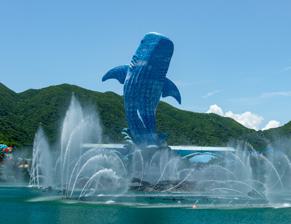
Building: Chimelong Ocean Kingdom
Country: Unknown
Year built: 2014
Theme park situated in Hengqin, Zhuhai, China Zhuhai Chimelong Ocean Kingdom 珠海长隆海洋王国 Location Chimelong International Ocean Resort , Fuxiang Bay, Hengqin, Zhuhai, People's Republic of China Coordinates 22°06′00″N 113°31′48″E / 22.1001°N 113.5300°E / 22.1001; 113.5300 Opened 29 March 2014 ; 10 years ago ( 2014-03-29 ) Owner Chimelong Group Operated by Chimelong Group General manager Paul Yuen Theme Marine Slogan 全球领先的海洋主题乐园 World Leading Ocean Theme Park Operating season Year round Attendance 12.52 million (2023) Area 8 Attractions Total 15 Roller coasters 3 Water rides 2 Website www .chimelong .com /zh /oceankingdom / Chimelong Ocean Kingdom Simplified Chinese 珠海长隆海洋王国 Traditional Chinese 珠海長隆海洋王國 Transcriptions Standard Mandarin Hanyu Pinyin Zhūhǎi Chánglóng Hǎiyáng Wángguó Yue: Cantonese Jyutping zyu1 hoi2 coeng4 lung4 hoi2 joeng4 wong4 gwok3 Chimelong Ocean Kingdom is a theme park situated in Hengqin , Zhuhai , People's Republic of China. It was designed by PGAV Destinations. The park broke ground on November 28, 2010 and soft-opened on January 28, 2014. The grand opening occurred on March 29 of that year. The first phase of the park cost RMB 10 billion to build. It is part of the Chimelong International Ocean Tourist Resort , which aims to become the " Orlando of China". In 2023 the park hosted 12.52 million visitors, making it the sixth-most visited theme park in the world and the most visited theme park in the world that is not a Disney or Universal park. Among its attractions are a wide range of amusement rides and animal shows, as well as one of the world's largest oceanariums with a total of 48.75 million litres (12,880,000 US gal; 10,720,000 imp gal) of water. The theme park has achieved five Guinness World Records . Rides and shows Rides Name Type Manufacturer Area Opened Image Parrot Coaster Wing Coaster Bolliger & Mabillard Amazing Amazon 2014 Polar Explorer Water Coaster Mack Rides Polar Horizon 2014 Walrus Splash SuperSplash Mack Rides Walrus Mountain 2014 Penguin Coaster Force Coaster Zierer Hero Island 2018 Jungle Coaster Force Coaster Zierer Hero Island 2018 Shows Name Type Venue Area Opened Dolphin Show Animal show Dolphin Theater Dolphin Cove 2014 Sea Lion Show Animal show Sea Lion Theater Mount Walrus 2014 Beluga Show Animal show Beluga Theater Polar Horizon 2014 Ocean Resistance Nighttime Spectacular Hengqin Ocean Hengqin Ocean 2017 Musical Fountain Spectacular Fountain show Hengqin Ocean Hengqin Ocean 2015 Themed areas There are eight themed areas inside the park, each representing a part of the ocean. Ocean Avenue Ocean Avenue The entrance area with shops and an LED digital canopy that showcases the sea Dolphin Cove Amusement rides Castle Theatre Battle of the Pirates – spinning tea cups with shooting water jets Dolphin Round Ride – spinner ride 5D Castle Theatre - Opened in 2015. The castle theatre features a 13-minute animated film called "Kaka's Great Adventure". The film is produced by Prana Studios with Kraftwerk Living Technologies (KLT) providing the hardware. The theatre has a 1,500-square-metre (16,000 sq ft) curved screen, a world record. The theatre took more than three years to plan and cost some ¥300 million (US$50 million) to build. Animal exhibits Dolphin Island and Dolphin Theatre – spotted dolphin habitat Dolphin Conservation Center – Chinese white dolphin habitat with viewing for guests both above and underwater Amazing Amazon Amusement rides Parrot Coaster – Bolliger & Mabillard winged coaster ride Animal exhibits Journey to the Amazon – freshwater aquarium Ocean Beauty Amusement rides Deep Sea Odyssey – submarine ride that goes inside the aquarium Animal exhibits Whale Shark Aquarium Whale Shark Exhibit Aquarium – the tank itself contains 22.7 million litres (6,000,000 US gal; 5,000,000 imp gal) of water, making it the largest in the world, and it is home to whale sharks , manta rays , and many other species at the time of its opening. Polar Horizon Amusement rides Polar Explorer – water roller coaster ride Animal exhibits Beluga Theatre Beluga Experience and Beluga Theatre – beluga habitat Polar bear Village – Polar bear habitat Penguin World – Penguin habitat Hero Island Amusement rides Bumper Smash – Bumper cars Games Arcade – game stalls Penguin Coaster Jungle Coaster Tower of Sea Monsters Animal exhibits Otter's Den – Asian small-clawed otter habitat Stingray Encounter – Stingray touch pool Tide Pools – Touch tanks with small fish and other sea creatures Mount Walrus Mount Walrus entrance Amusement rides Spirit of Adventure – pirate ship Walrus Splash – giant flume Animal exhibits Walrus Island – walrus habitat Sea Lion Bay and Sea Lion Theatre – sea lion habitat Sea Bird Paradise – Home to pelicans , white cranes , white-naped cranes , white storks , herons , spotted seals , capybaras , green sea turtles , African spurred tortoises , Aldabra giant tortoise and seagulls . Hengqin Ocean Shows, parades, and firework shows Entertainments Journey of Lights - Nighttime parade designed by Miziker Entertainment Transportation The resort has been served by the Zhuhai Changlong railway station on the Zhuhai–Zhuhai Airport intercity railway since 18 August, Awards and records In 2015, Chimelong Ocean Kingdom won the Thea Award for Outstanding Achievement over 169 international candidates, marking the first time the award was given to a Chinese theme park. The ocean park holds the Guinness world record for being the largest aquarium in the world, it also had the largest aquarium window in the world according to the Guinness World Records , a single acrylic panel measuring 39.6 by 8.3 metres (130 by 27 ft). The Journey of Lights parade won the 2018 Thea Award for outstanding achievement - live show. Criticism Samuel Hung Ka-yiu, chairman of the Hong Kong Dolphin Conservation Society , said, "Ocean Kingdom seems to have imported everything." They are doing everything wrong. "They are doing everything you don't want them to do". Examples include polar bears confined in small areas demonstrating "repetitive pacing, swaying, head-bobbing or circling" and skin disorders in penguins kept in a sub-tropical environment. Further criticism arises from a recent trade of orcas between China and Russia. In 2013 Russia captured wild orcas in the Sea of Okhotsk , two of which have been sold to China. "Now, a conservation group monitoring the capture of killer whales says it has discovered that Convention on International Trade in Endangered Species of Wild Fauna and Flora (CITES) permits were applied for by Russia and granted for two wild-caught killer whales, also known as orcas, to be exported to China." Ocean Kingdom refuses to comment on whether they plan to display orcas in the future, but there are currently 50 aquariums in China, none of which have orcas on display. Attendance Year Attendance 2014 5,504,000 2015 7,486,000 2016 8,474,000 2017 9,788,000 2018 10,830,000 See also Chimelong Paradise List of tourist attractions in China References